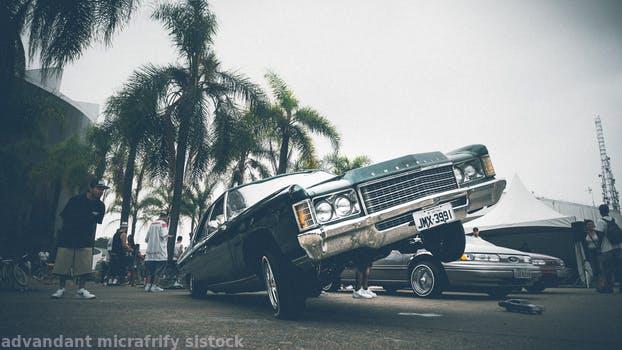
Label: Watermark